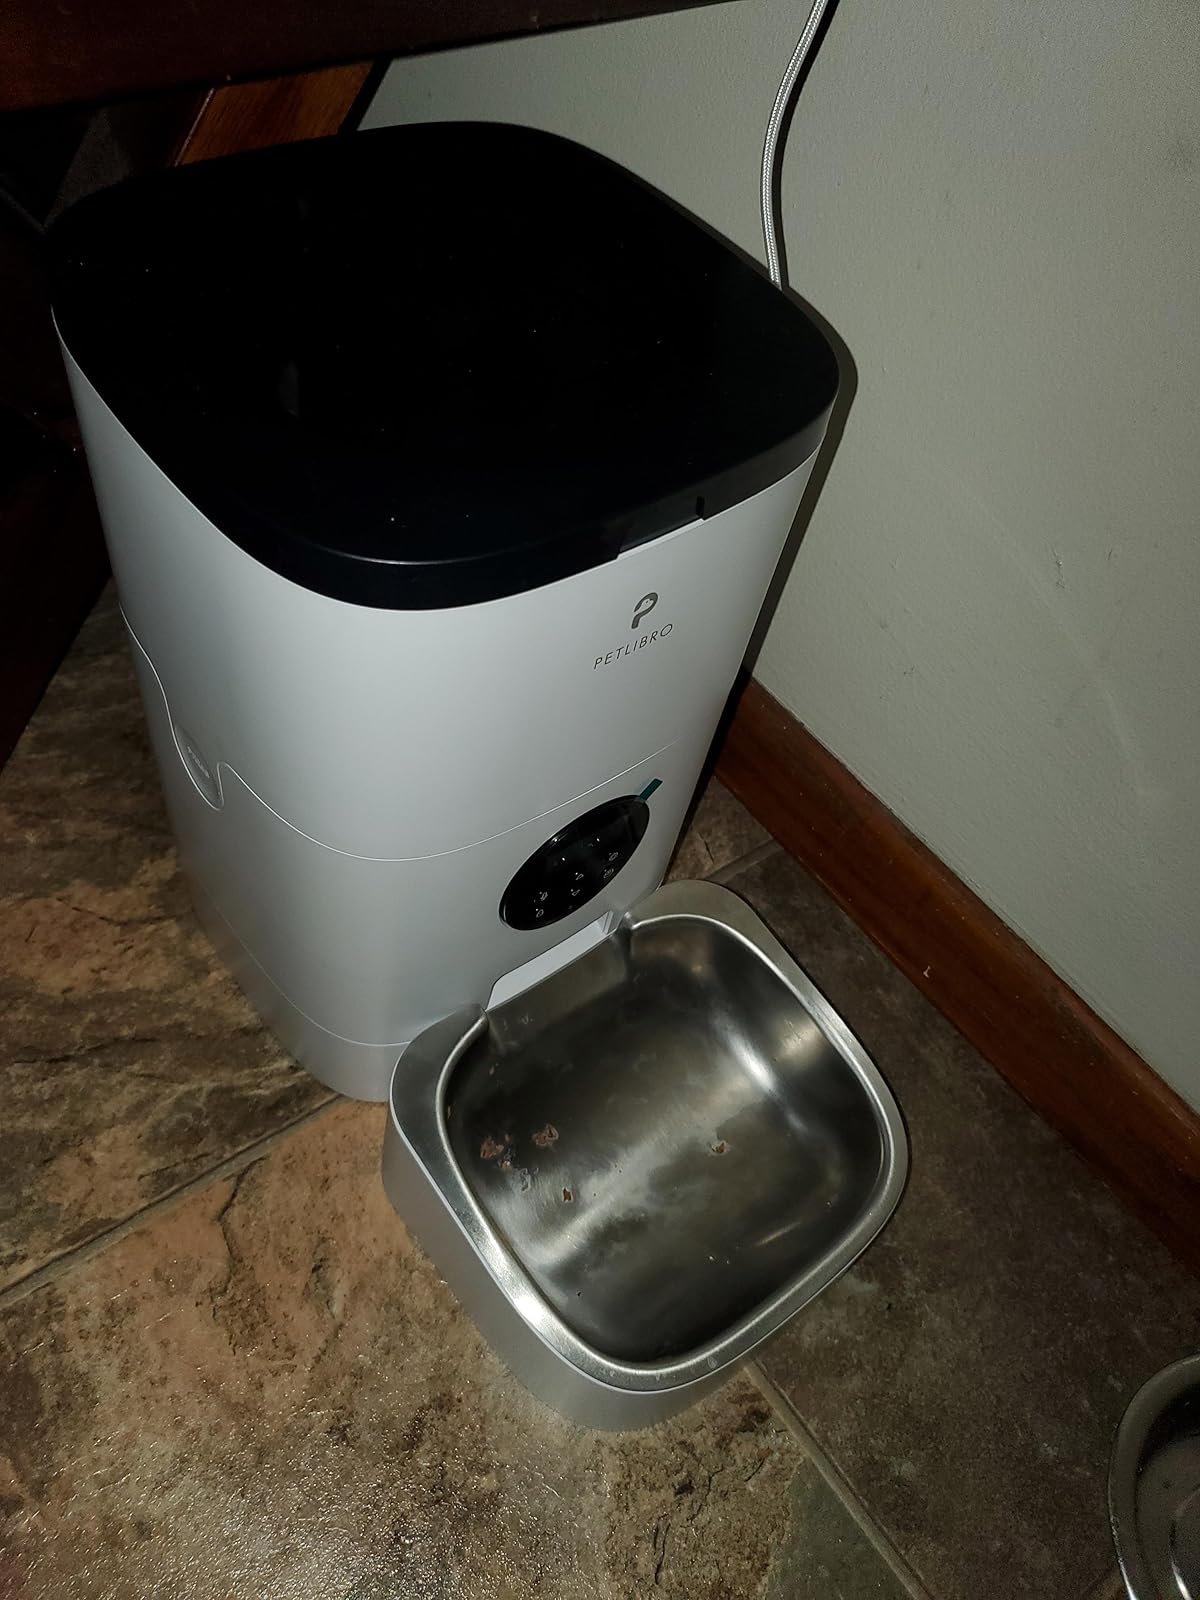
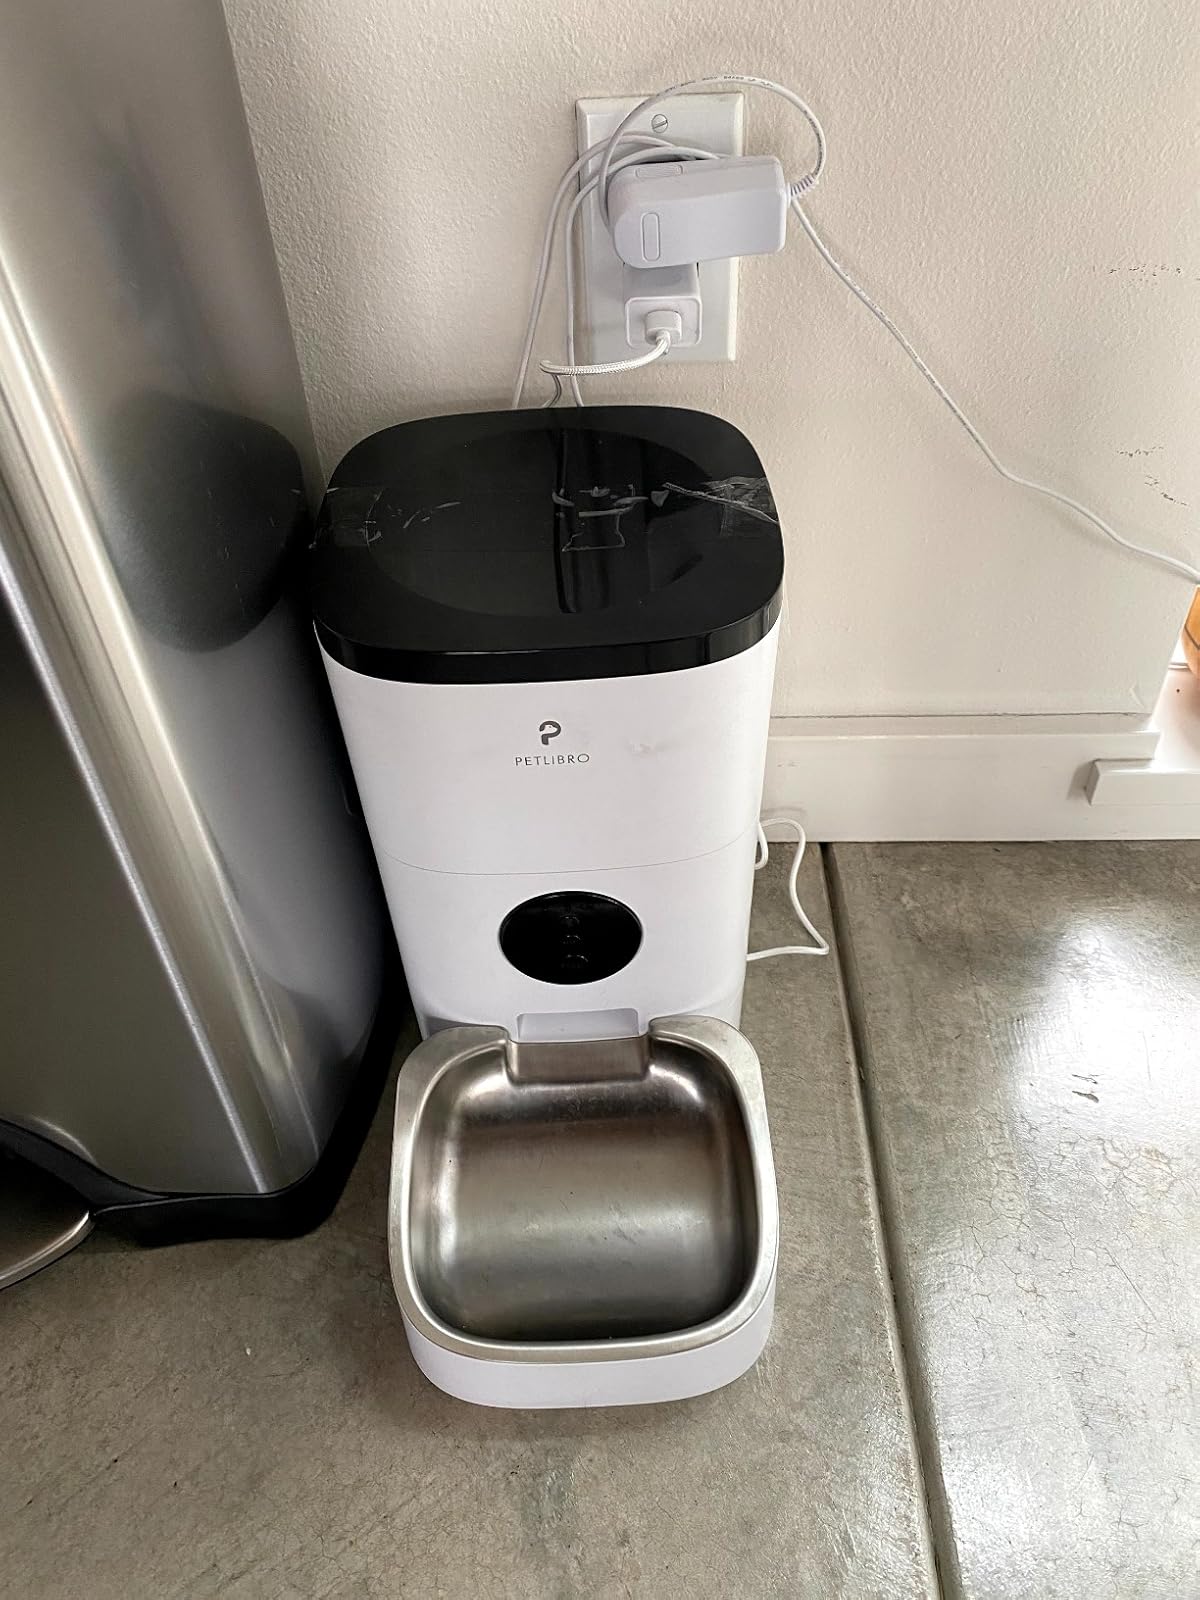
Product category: items_feeder
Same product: yes